Lou Henry Hoover

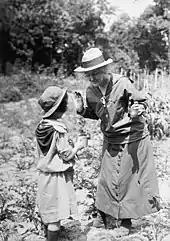
Lou Henry Hoover stands in a field with a young girl

Hoover was her husband's frequent adviser while he was president. Throughout her tenure, she refused to give interviews to the press, seeing them as intrusive and error-prone. Instead, she spoke to the public by giving speeches over the radio, and she was the first woman to make radio broadcasts as first lady. She took pride in her broadcasts, rehearsing them in a dedicated room and practicing her speaking technique. These broadcasts often used plain language and advocated feminist ideals. Hoover continued her involvement with volunteer and activist work, though much of it was reduced or ignored in favor of her responsibilities as first lady. She remained directly active with the Girl Scouts, continuing her oversight of its organizational and financial operations, and she touted it as an example of the volunteerism she felt was necessary to combat the Great Depression. Hoover also became a patron of the arts as first lady, particularly in her support of aspiring musicians. Using her influence as first lady, Hoover encouraged her husband to hire more women in his administration, and she expressed support for an executive order to ban sex discrimination in civil service appointments. She generally avoided any strong political statements or affiliations that might have interfered with her husband's administration.